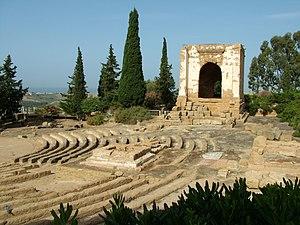
La zone archéologique d'Agrigente, en Sicile, comprend le « parc archéologique de la Vallée des Temples », et d'autres vestiges situés sur l'acropole et en divers lieux de la ville.